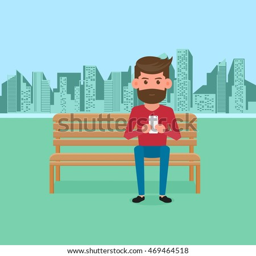
man sitting on bench in the park and holding smart phone .